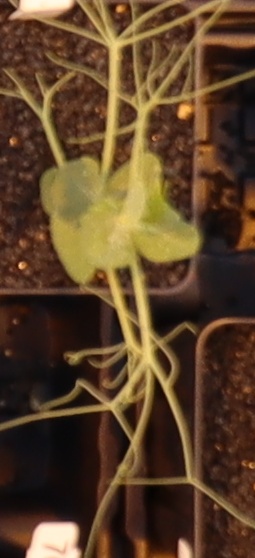
Label: Field Pea